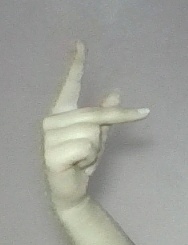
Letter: dha